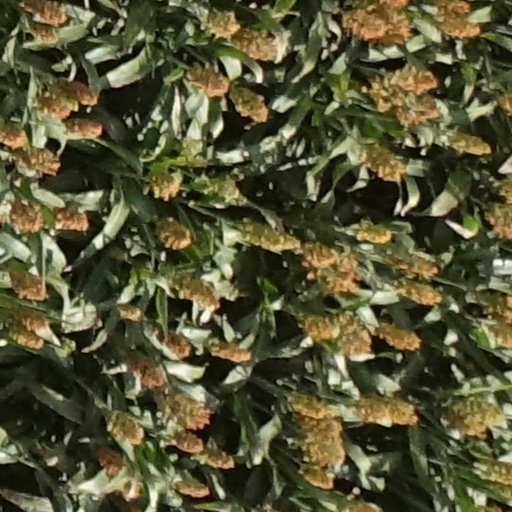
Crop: sorghum